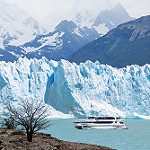
Scene: Outdoor